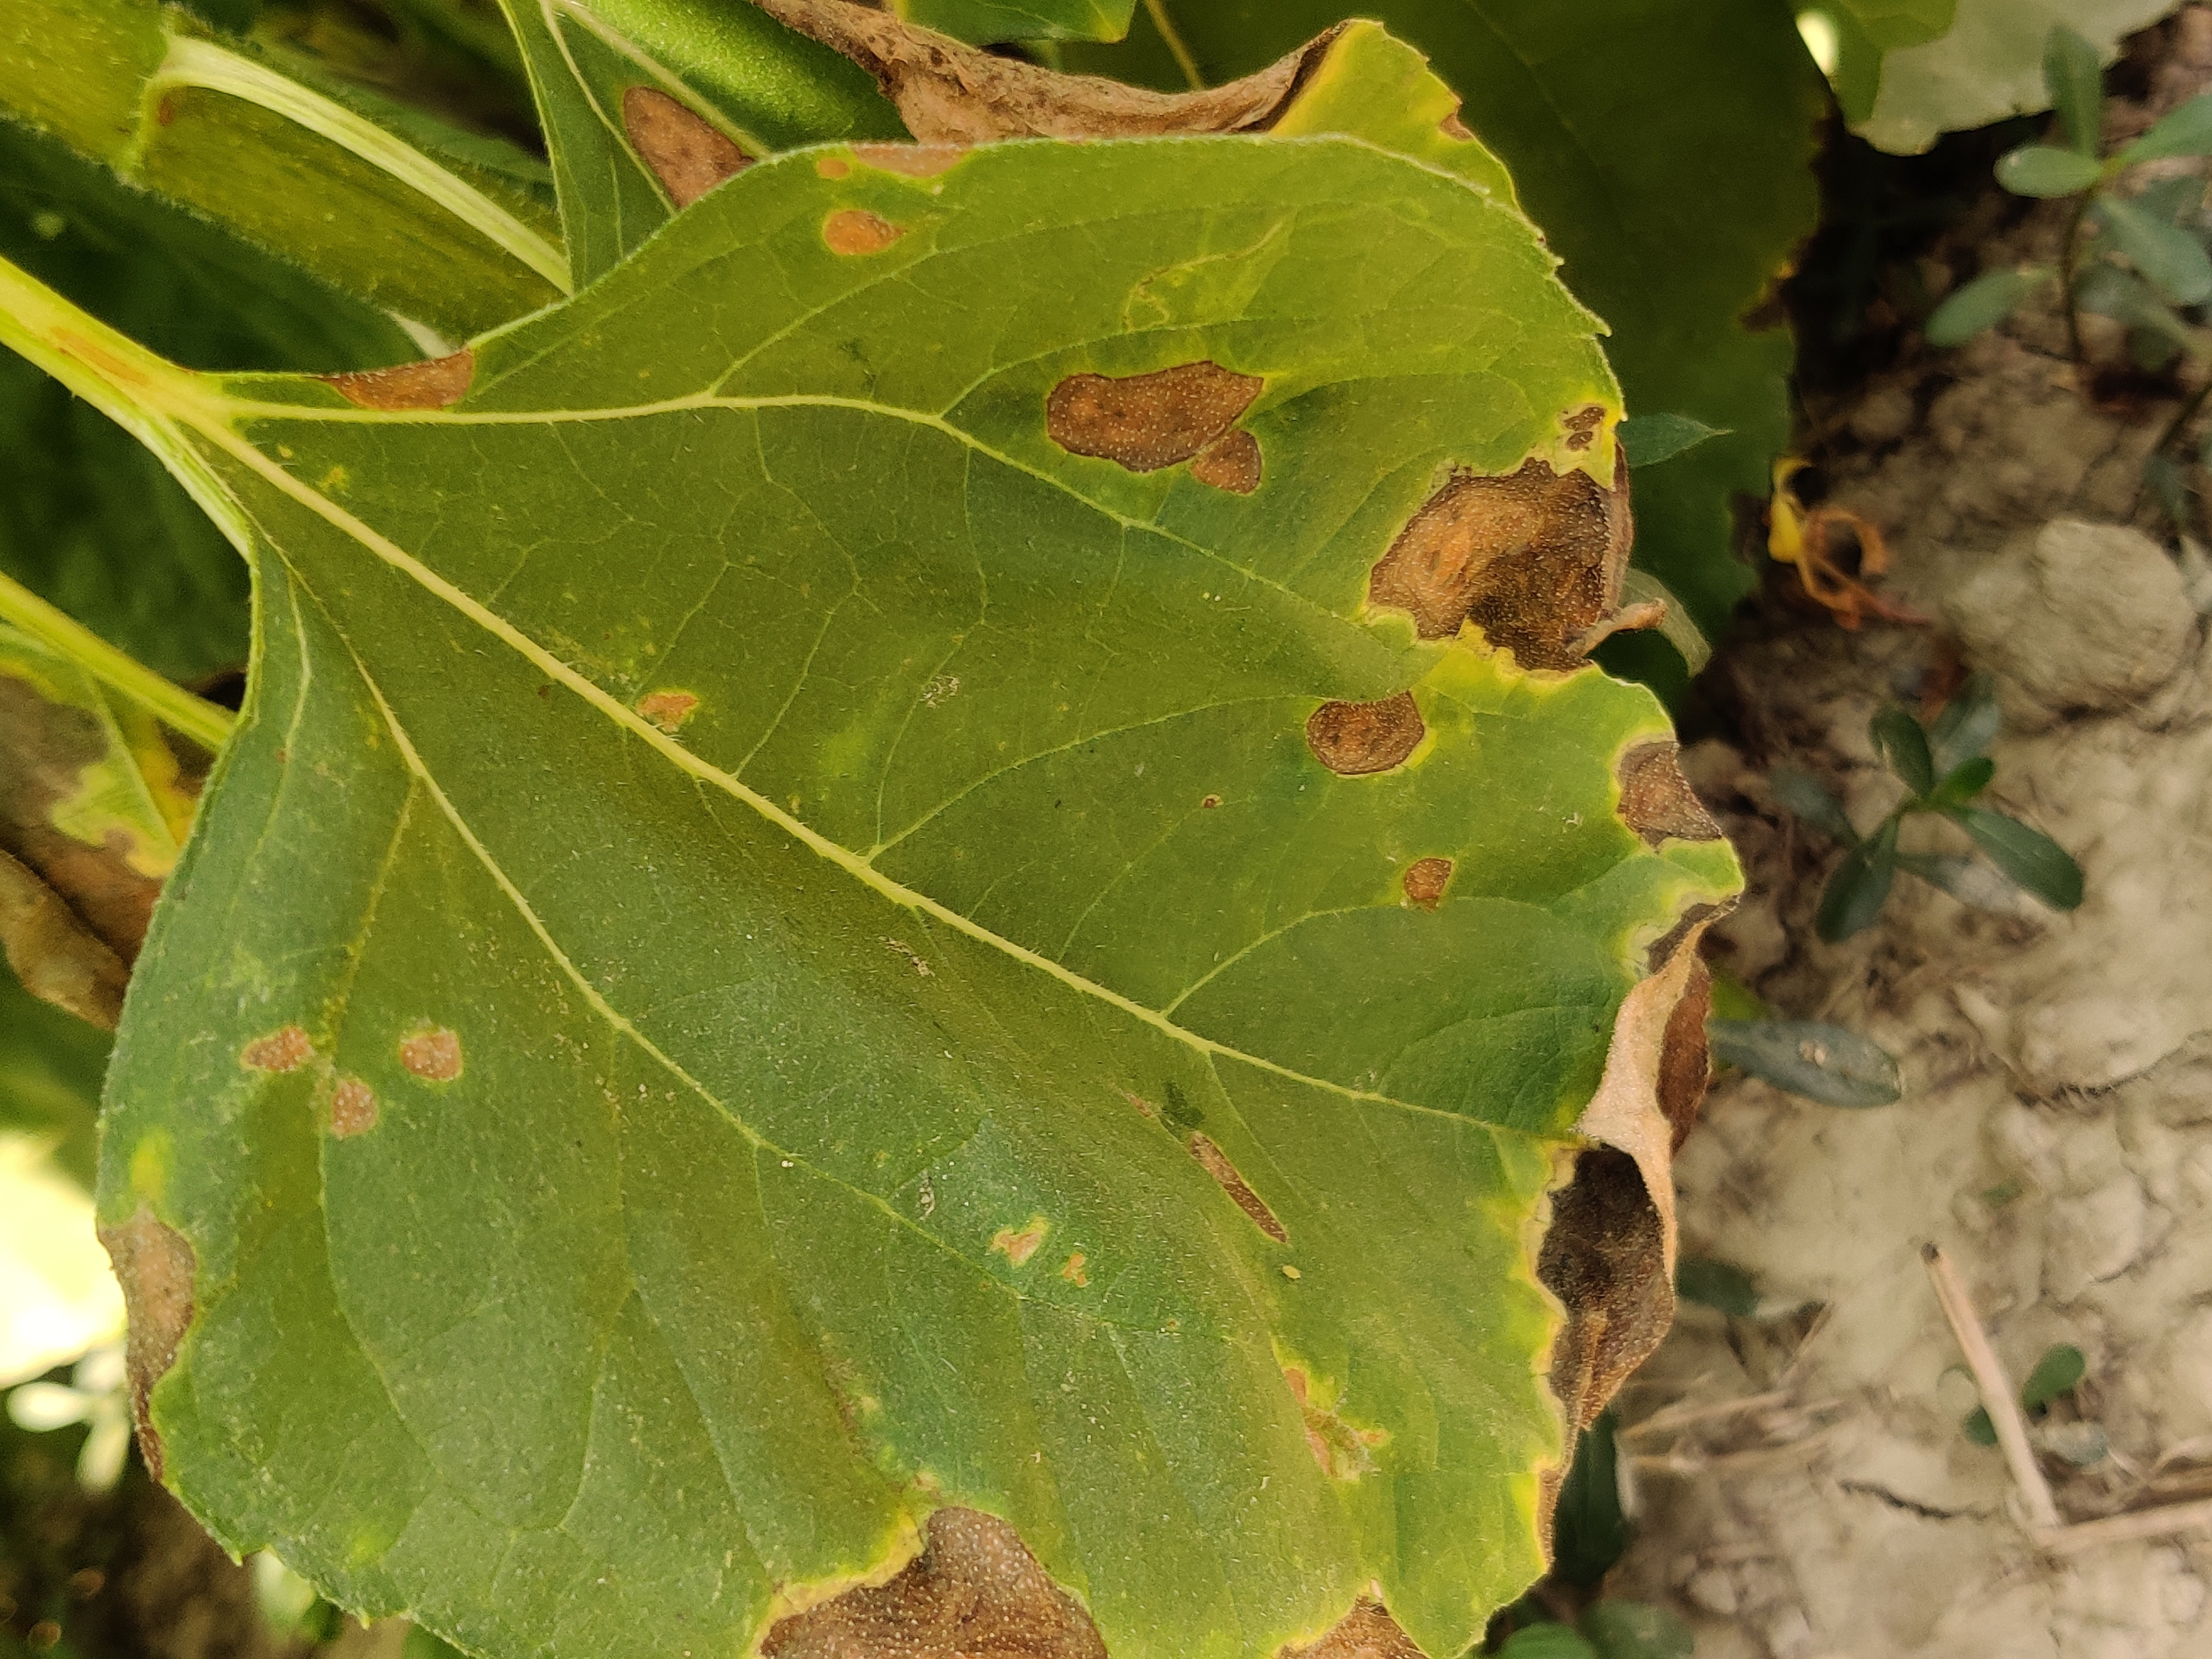
Label: Leaf_scars